Elizabeth Quat

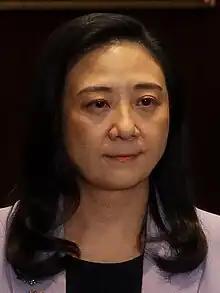
Quat in 2023

Elizabeth Quat Pei-fan, BBS, JP (born 23 December 1966) is a Hong Kong politician associated with the pro-Beijing Democratic Alliance for the Betterment and Progress of Hong Kong. She is a co-founder of the Internet Professional Association (iProA), a director of the World Summit Award and chief executive officer of CB Strategic Investment. All three of her "degrees" were awarded by defunct diploma mill Greenwich University, Hawaii.